Medovene Point

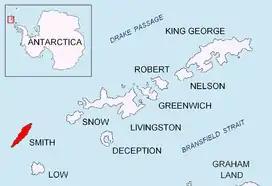
Location of Smith Island in the South Shetland Islands.

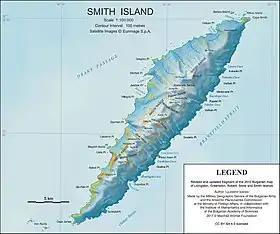
Topographic map of Smith Island.

Medovene Point (‘Nos Medovene’ \'nos 'me-do-ve-ne\) is the ice-covered point on the northeast side of the entrance to Zapalnya Cove on the southeast coast of Smith Island in the South Shetland Islands, Antarctica. The point is named after the settlement of Medovene in Northeastern Bulgaria.